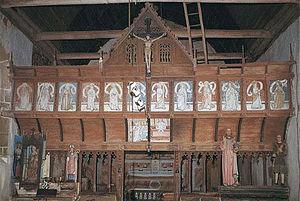
Jubé de la chapelle Saint Fiacre de Melrand, Morbihan
La chapelle de Saint-Fiacre est située au lieu-dit "Saint-Fiacre", sur la commune de Melrand dans le Morbihan.